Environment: real
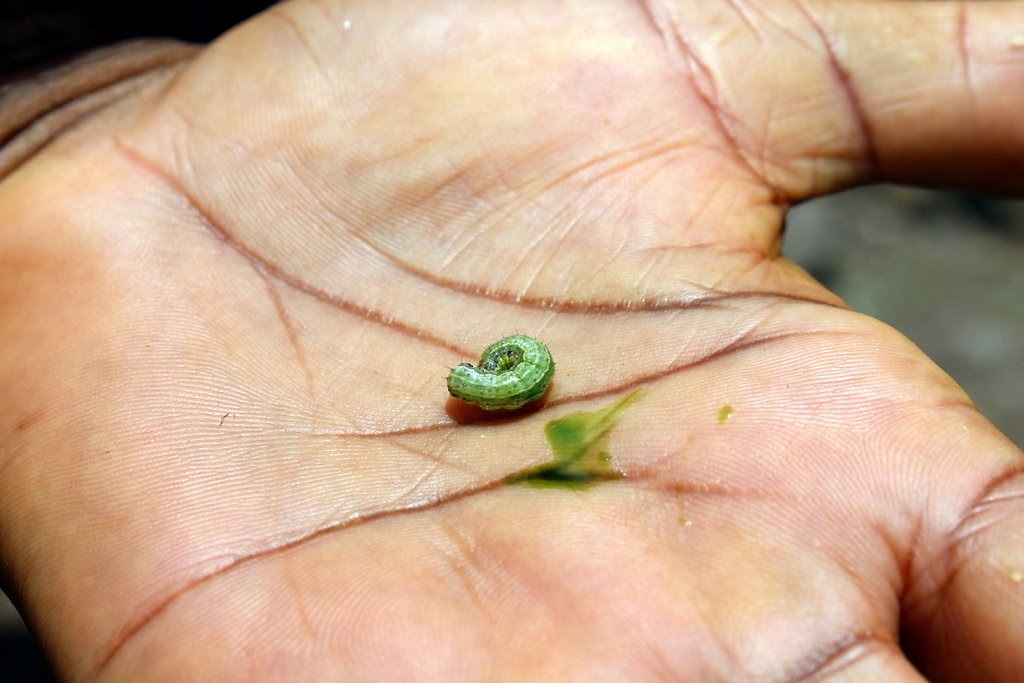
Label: fall_armyworm